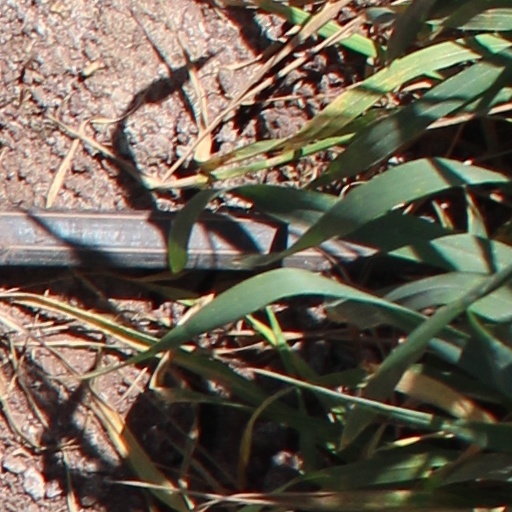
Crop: wheat